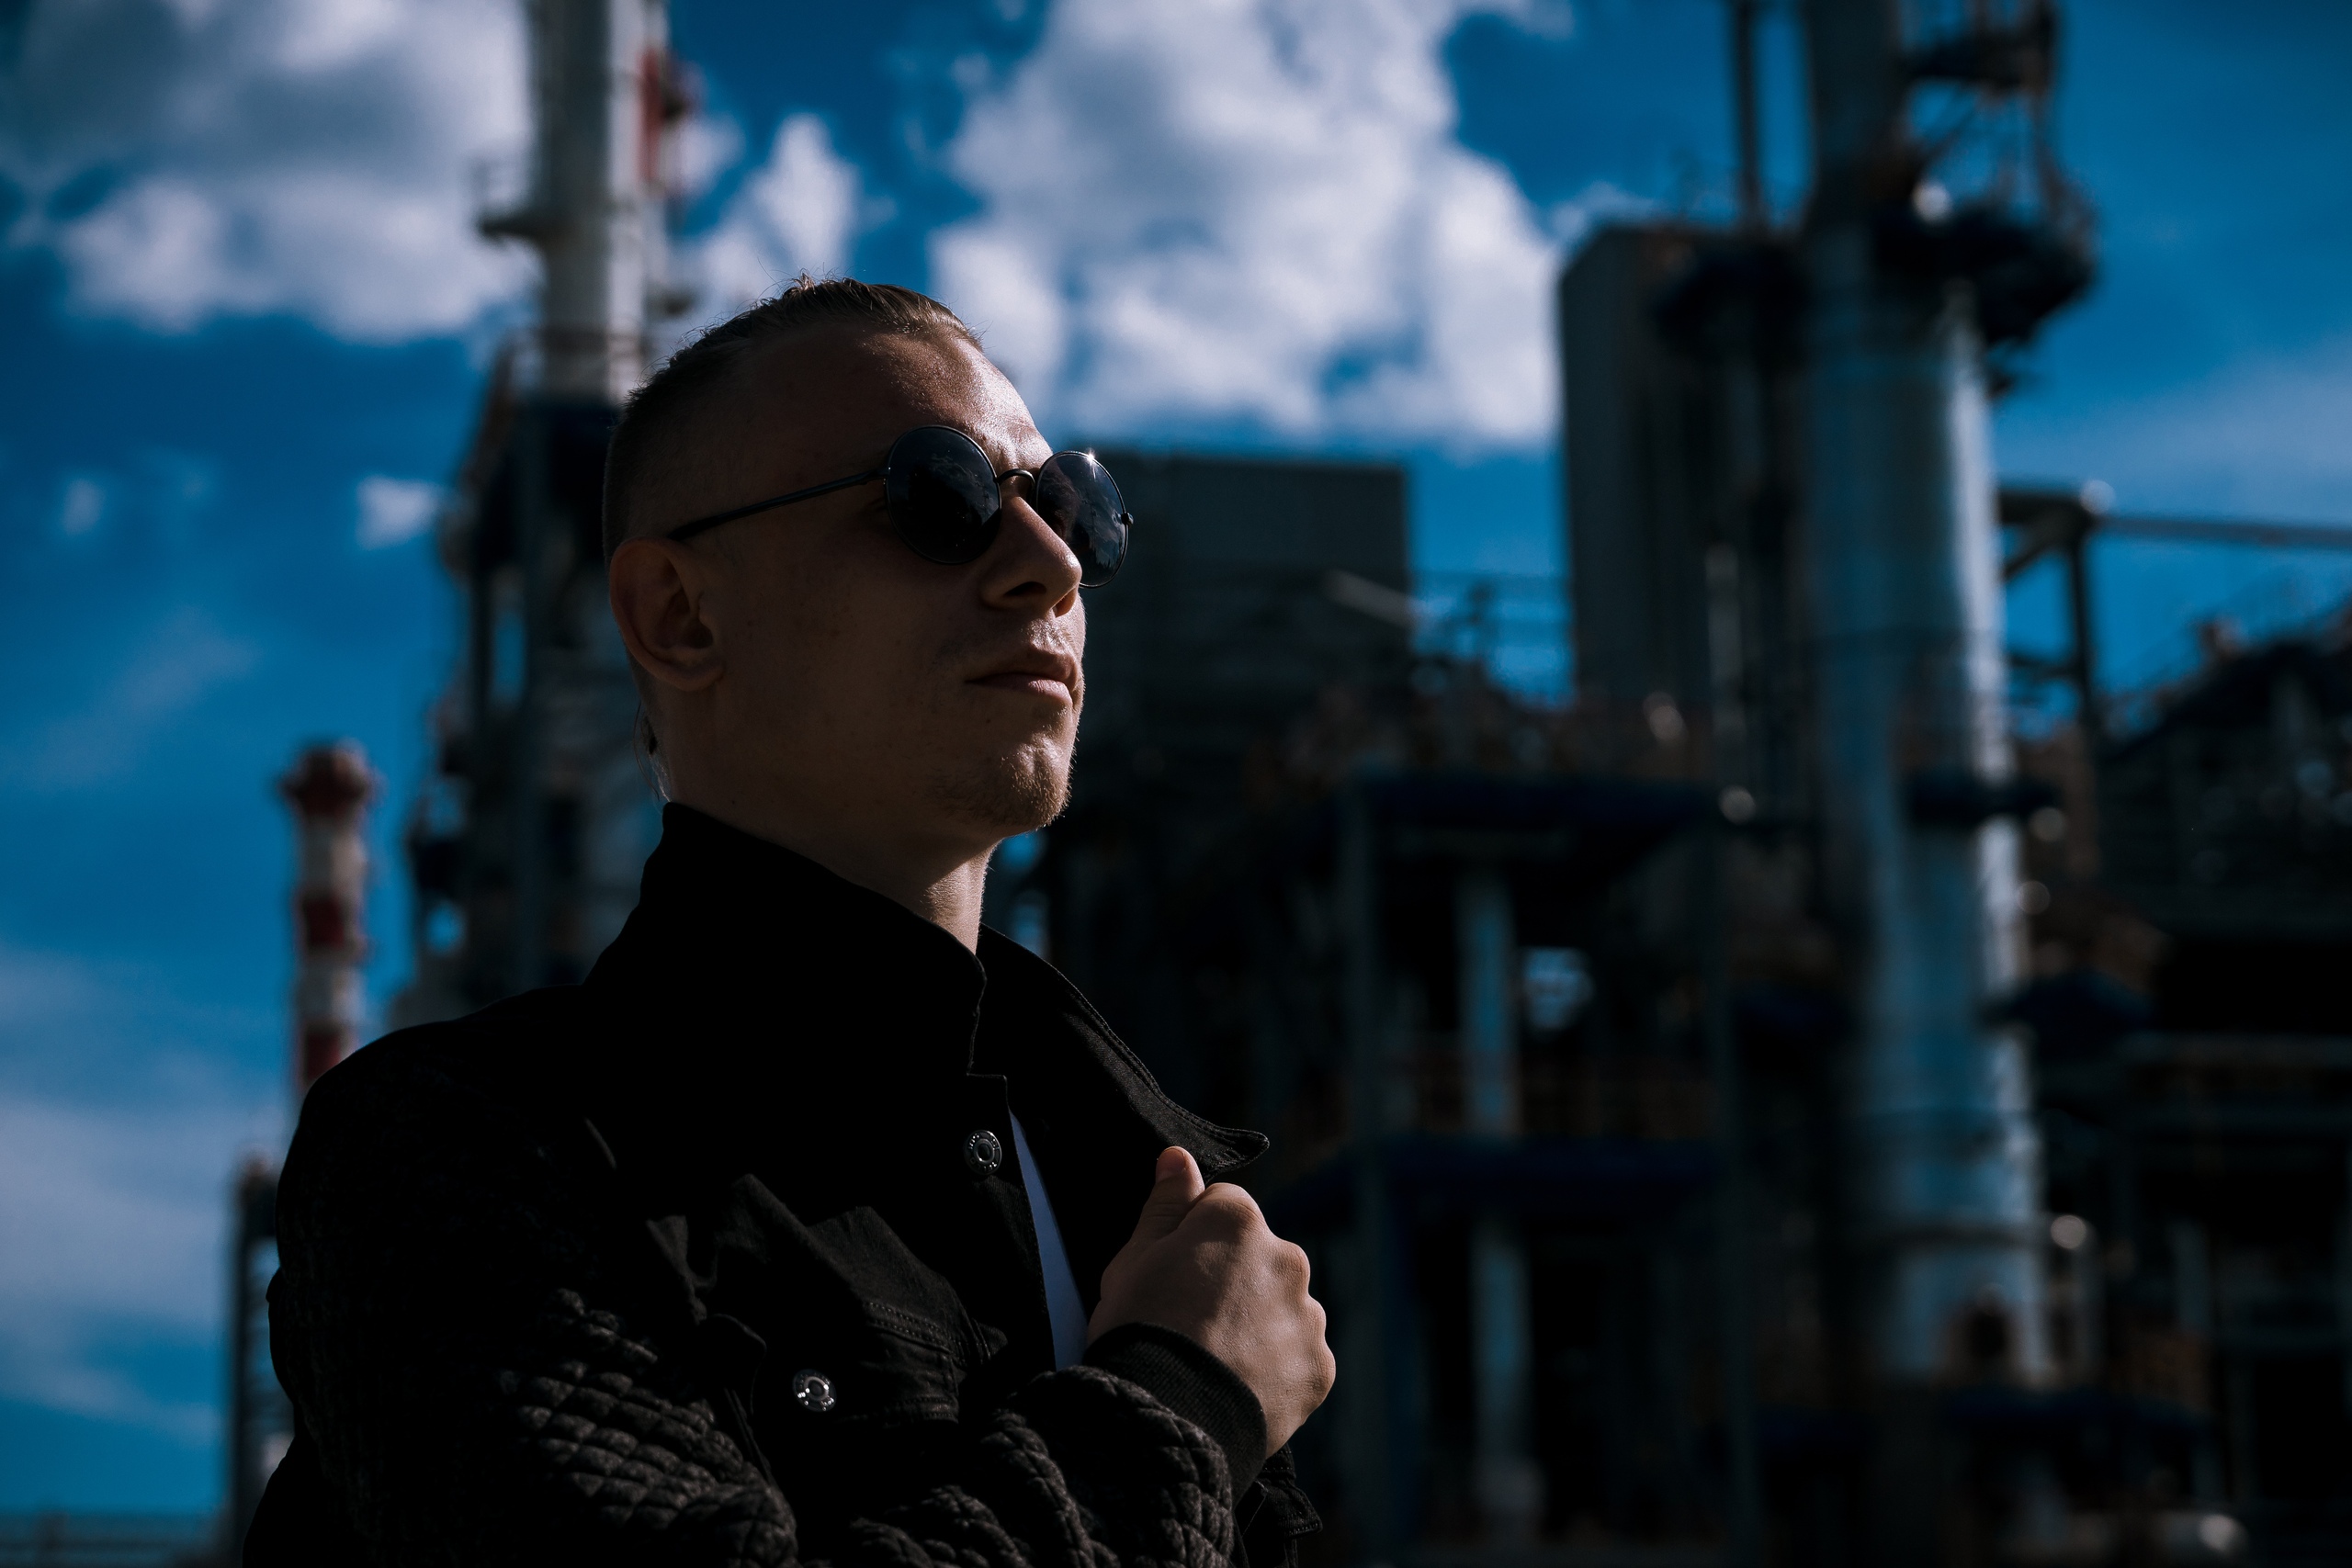
picture, photo, love for rent, tears, passed without words, man, person, hair, wet, looking, male, portrait, model, young, hairstyle, beard, muscle, close up, face, nose, head, skin beauty, attractive, adult, forehead, chin, hair on chest, facial hair, short, haircut, pictures, glasses, cloud, sky, vision care, flash photography, eyewear, travel, street fashion, city, electric blue, road, street, electricity, pedestrian, darkness, jewellery, t shirt, sunglasses, tourism